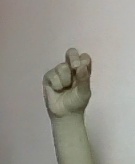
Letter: gaaf